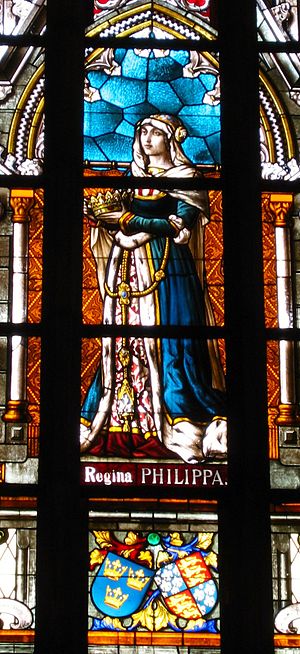
Philippa af England
Philippa af England var en engelsk prinsesse, datter af Henrik IV af England og Mary de Bohun og gift med Erik af Pommern, som i perioder var konge af Norge, Danmark og Sverige. Hun var selv stedfortrædende regent af Danmark og Norge 1423-1425 i ægtemandens fravær.